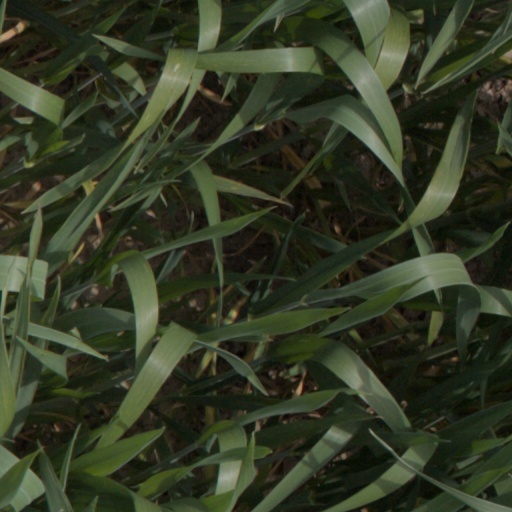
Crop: wheat